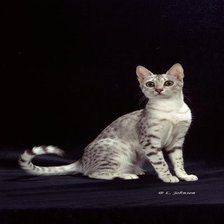
Species: cat
Breed: Egyptian Mau